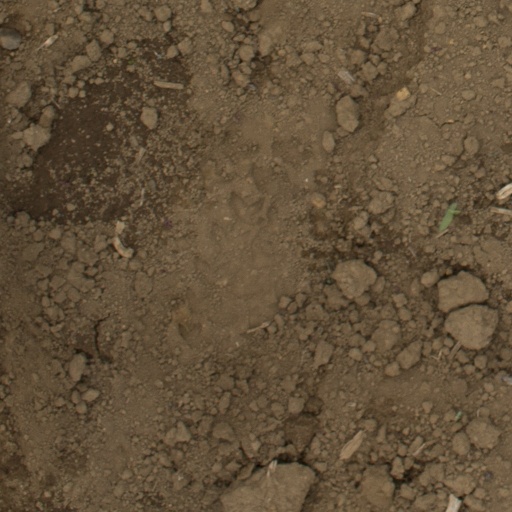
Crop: Jerusalem artichoke